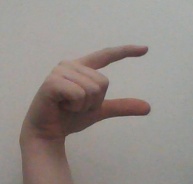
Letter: dal